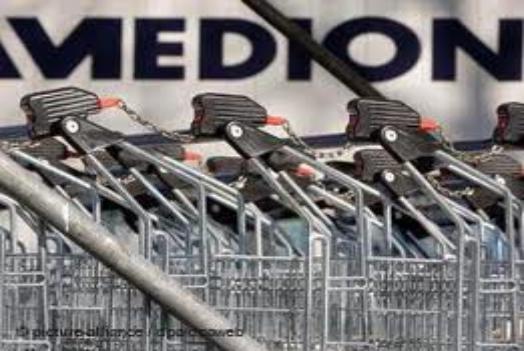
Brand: Medion
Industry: Electronic